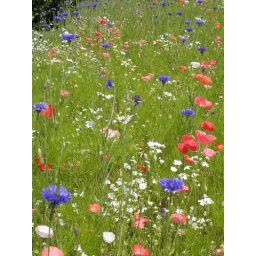
blue, red and white flower in green grass